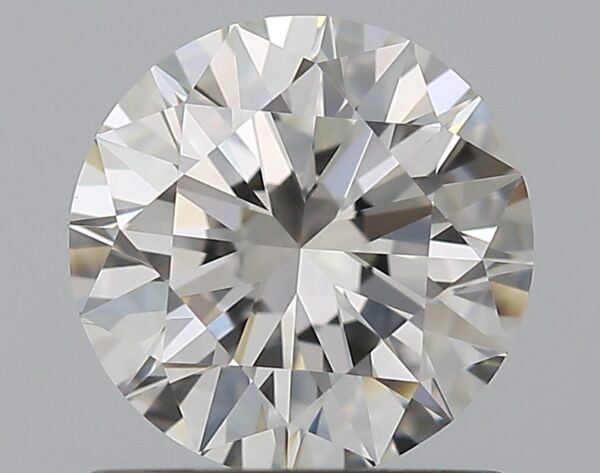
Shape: round
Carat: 1.01
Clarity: VS1
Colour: G
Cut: EX
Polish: EX
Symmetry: EX
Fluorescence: N
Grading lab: GIA
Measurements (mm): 6.42 x 6.46 x 3.97